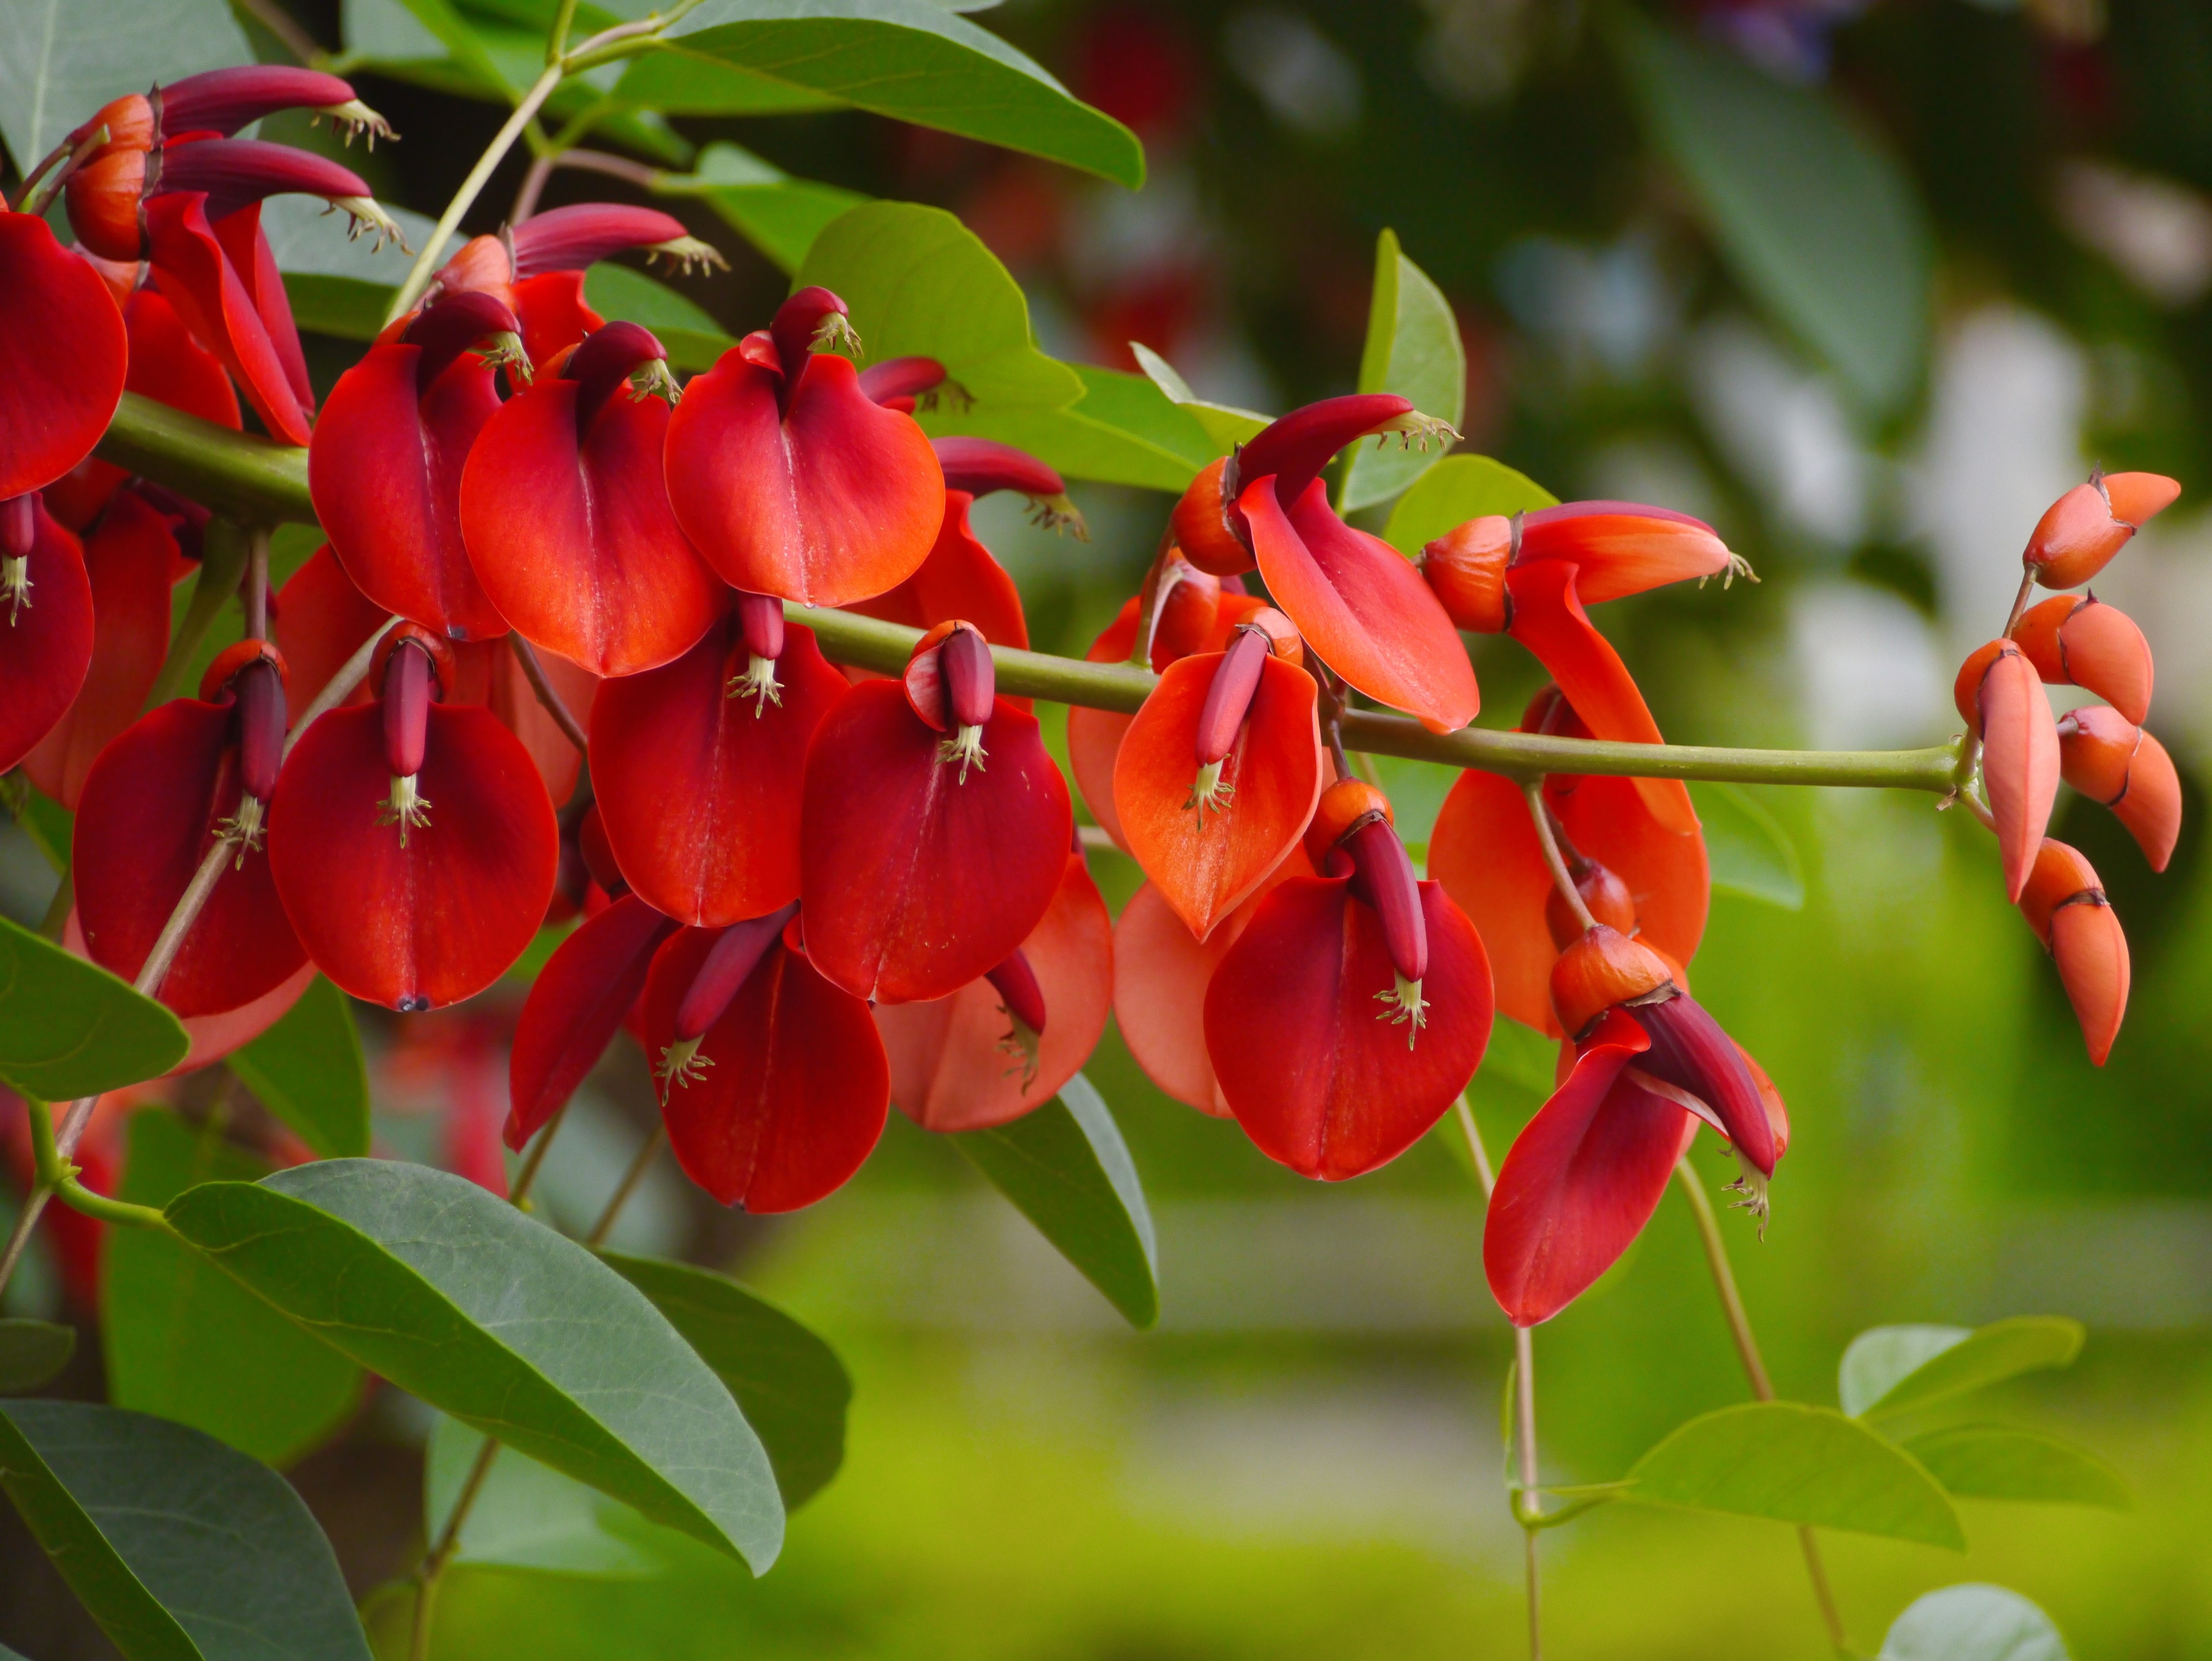
blossom, plant, wood, fruit, leaf, flower, food, green, red, produce, evergreen, botany, japan, flora, parking lot, flowers, shrub, shopping centre, yokosuka, arboretum, macro photography, flowering plant, america hashigo, deigo, woody plant, land plant